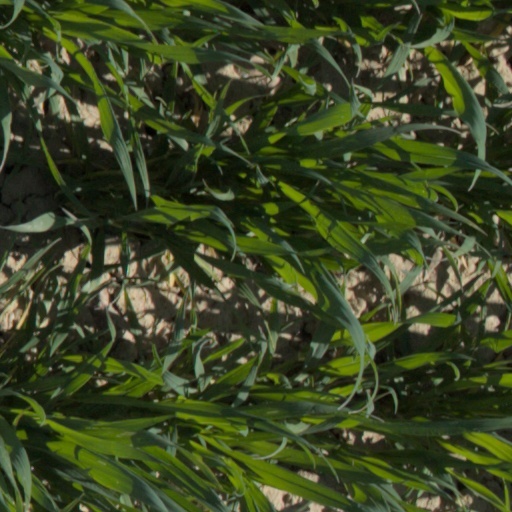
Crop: wheat